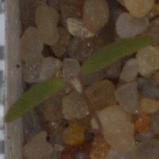
Label: fat_hen